Cathedral Basilica of San Juan de los Lagos

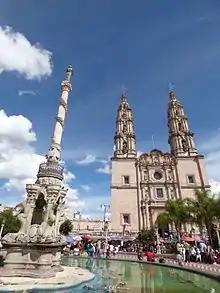
Another View

The main altar culminates at the top, above the canopy, with a large semicircular tympanum in the center of which is the magnificent sculpture of the Assumption of the Virgin Mary, also made by the meticulous neoclassical sculptor Victoriano Acuña, framed with a double molding on the sides and at the top a band that corresponds to a section of the semicircular arch that closes it. On the sides are the sculptures of Saint Joseph on the left and Saint John the Baptist on the right.